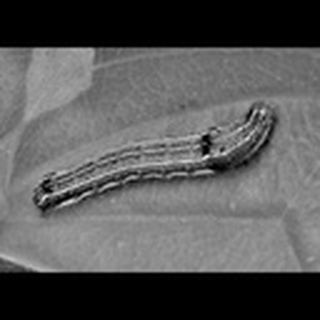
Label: cotton_army_worm